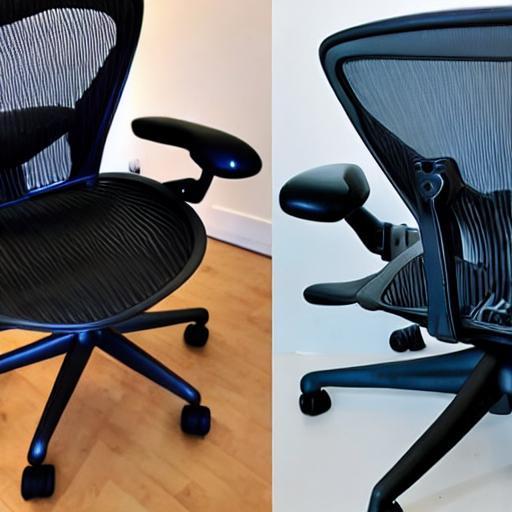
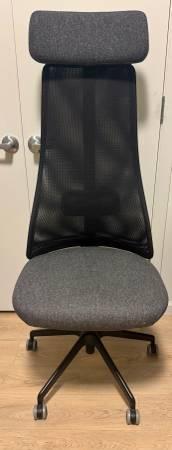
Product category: items_chair
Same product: no